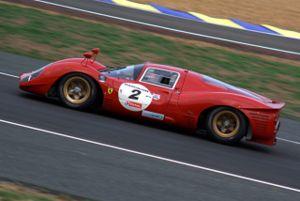
Ferrari 330 P3 modèle 1966, le Mans classic 2006, 7 Juillet 2006
Les Ferrari P sont des voitures de Sport-prototypes des années 1960 et début 1970 engagées en championnat du monde des Sport-prototypes de 3 litres de cylindrée.